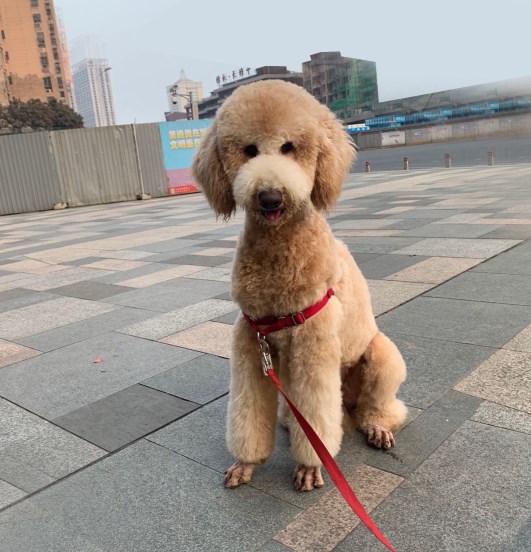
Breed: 316-n000118-standard_poodle